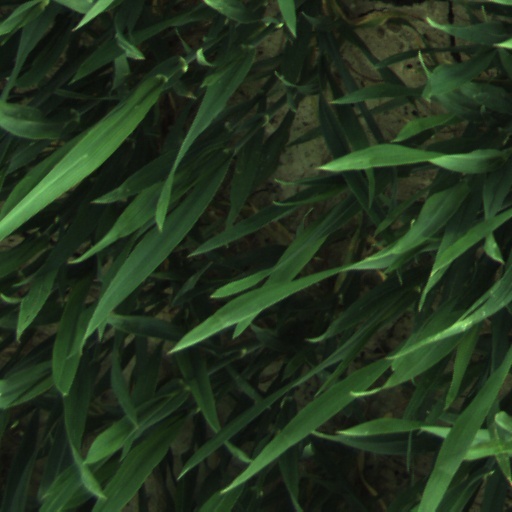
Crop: wheat